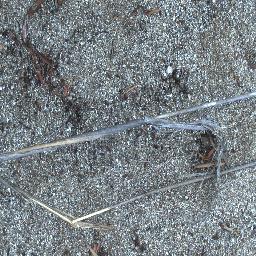
Label: negative